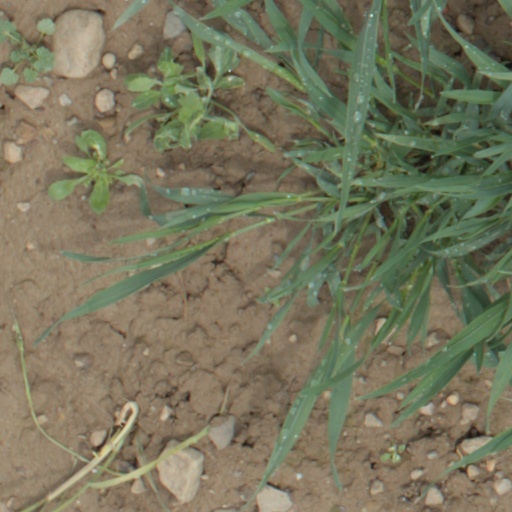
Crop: wheat